Oberrödinghauser Hammer

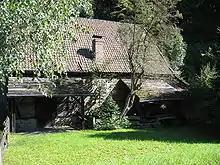
The Oberrödinghauser Hammer

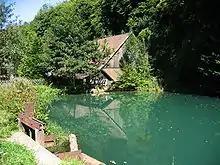
Hammer pond with a sluice in the foreground

The Oberrödinghauser Hammer is an industrial cultural monument in the village of Oberrödinghausen in the borough of Menden in the Sauerland region of Germany. The hammer mill is on the B 515 federal road opposite the potash processing plant of Rheinkalk.